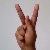
The image shows a hand gesture representing the letter 'K' in Indian Sign Language.